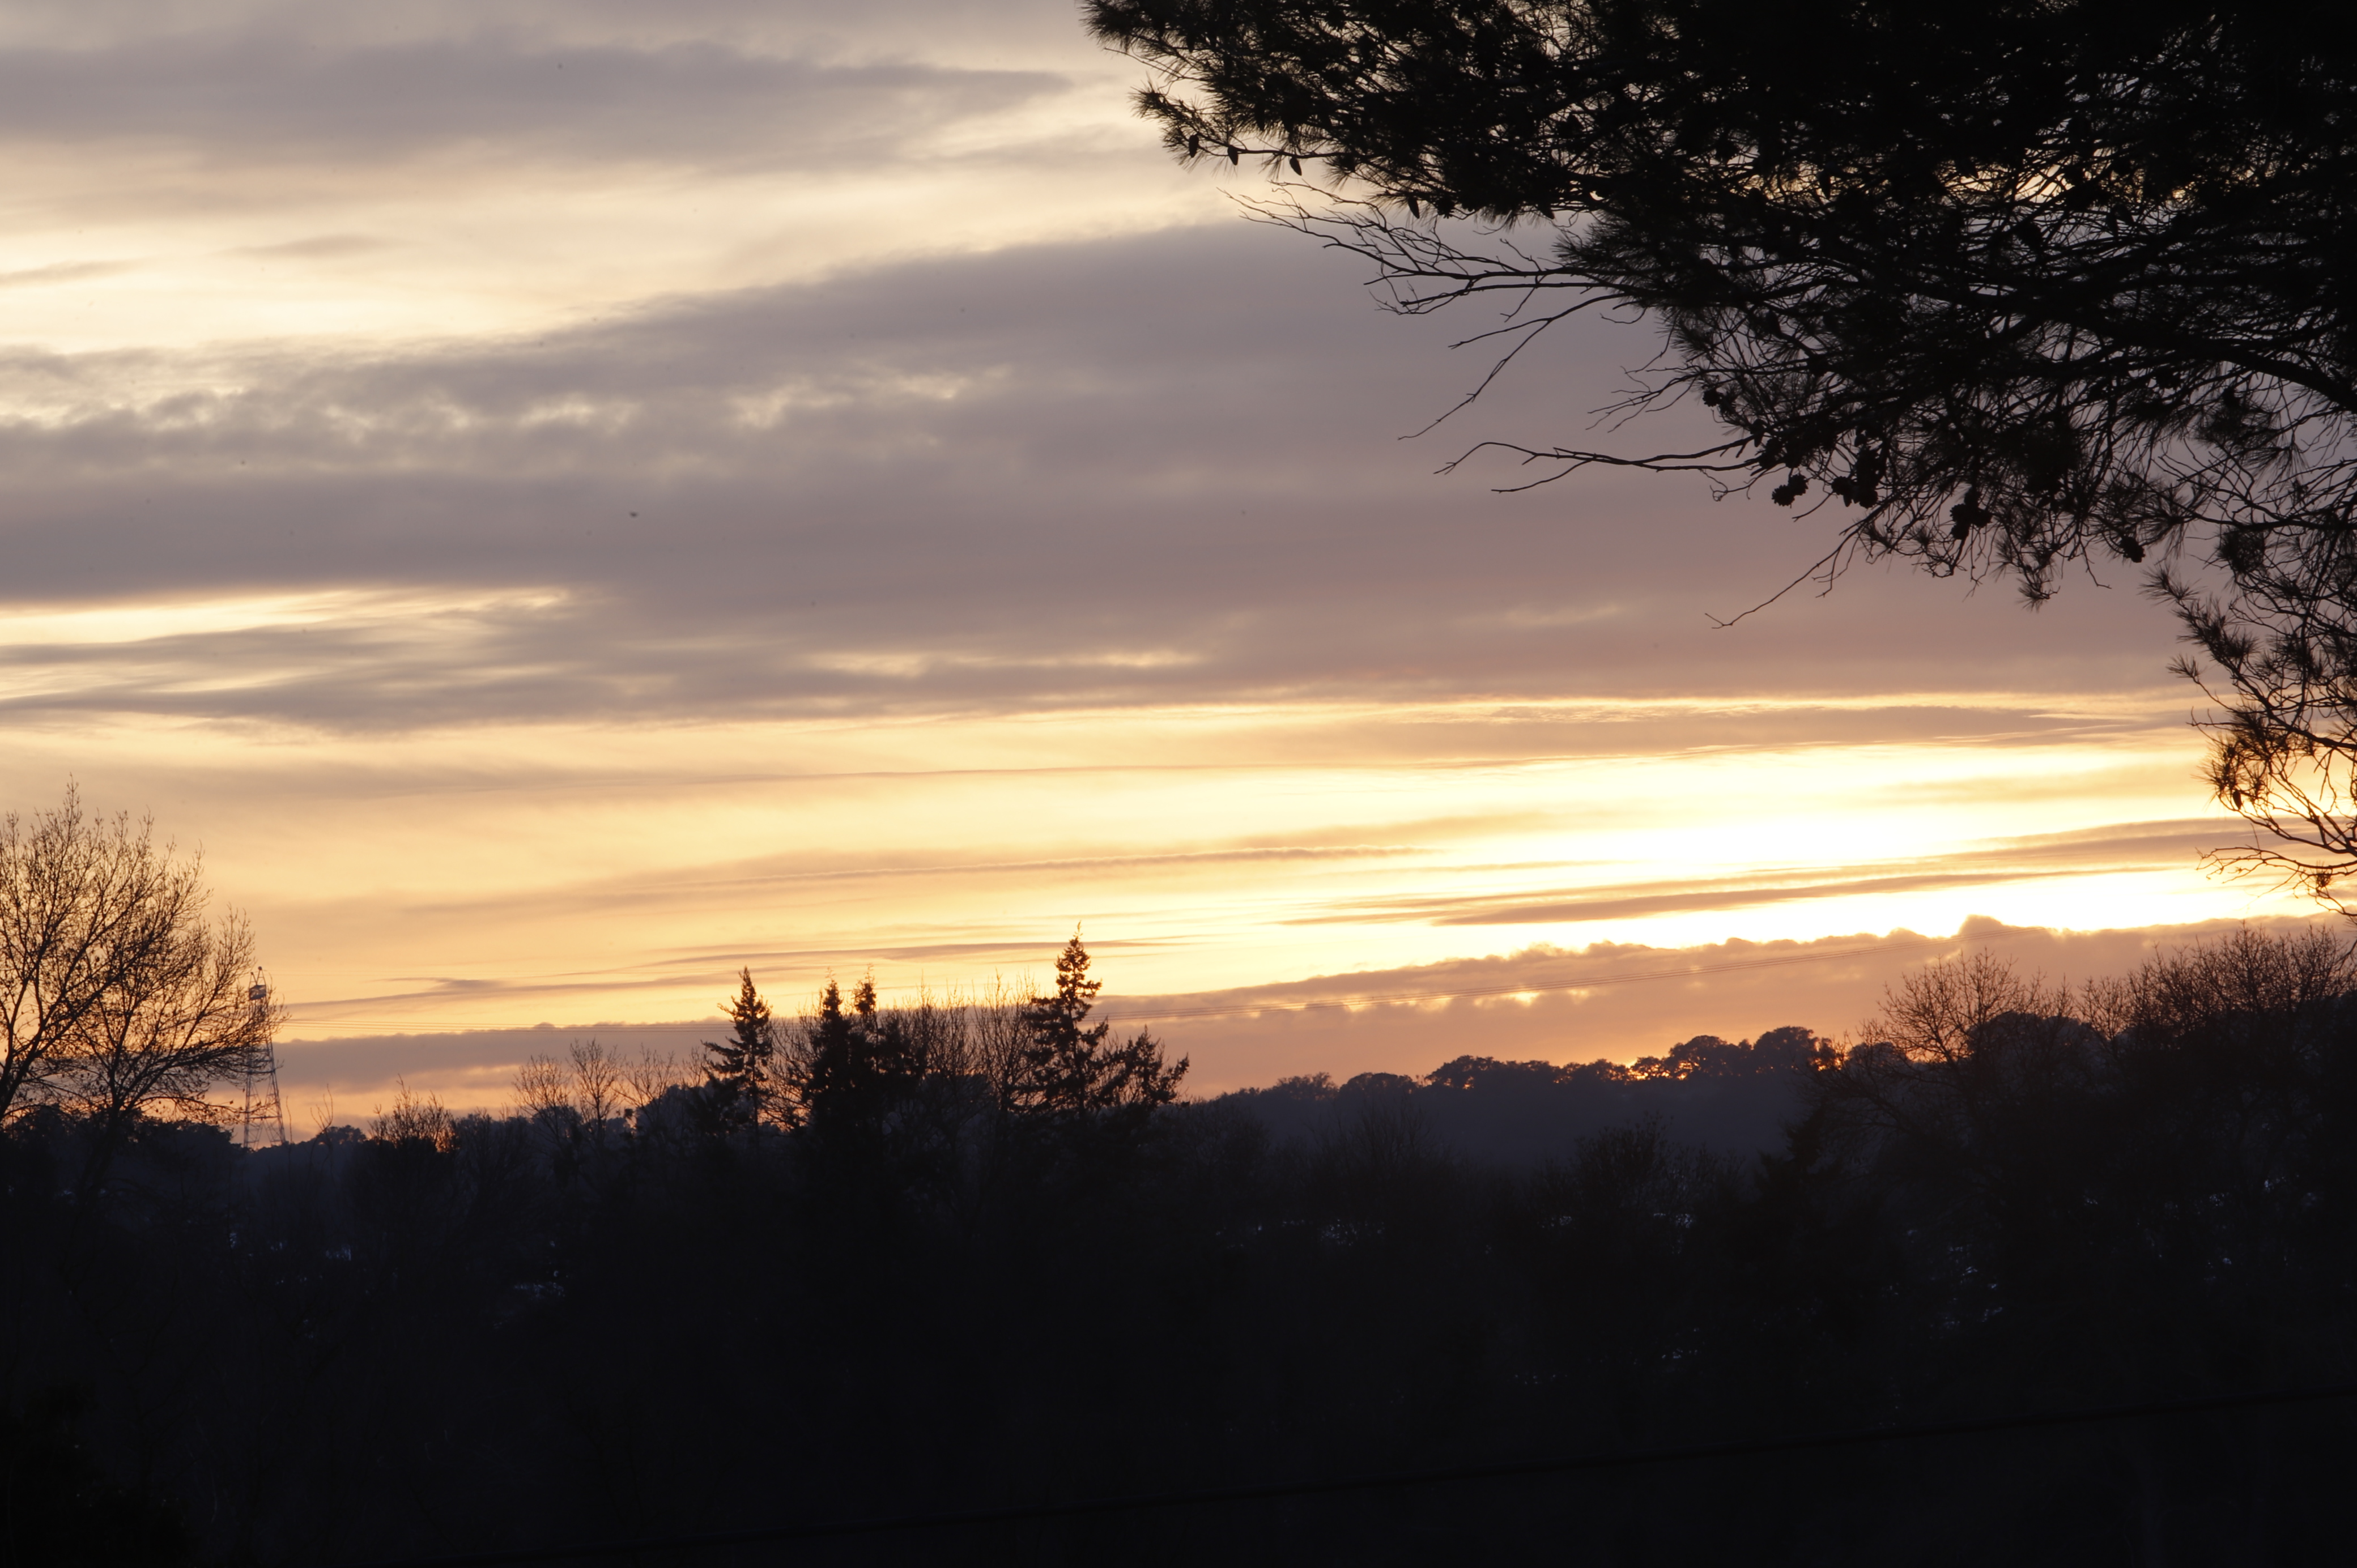
sun, sky, branch, nature, cloud, sunset, atmosphere, evening, natural landscape, dusk, sunrise, woody plant, sunlight, twig, afterglow, morning, red sky at morning, backlighting, silhouette, dawn, conifer